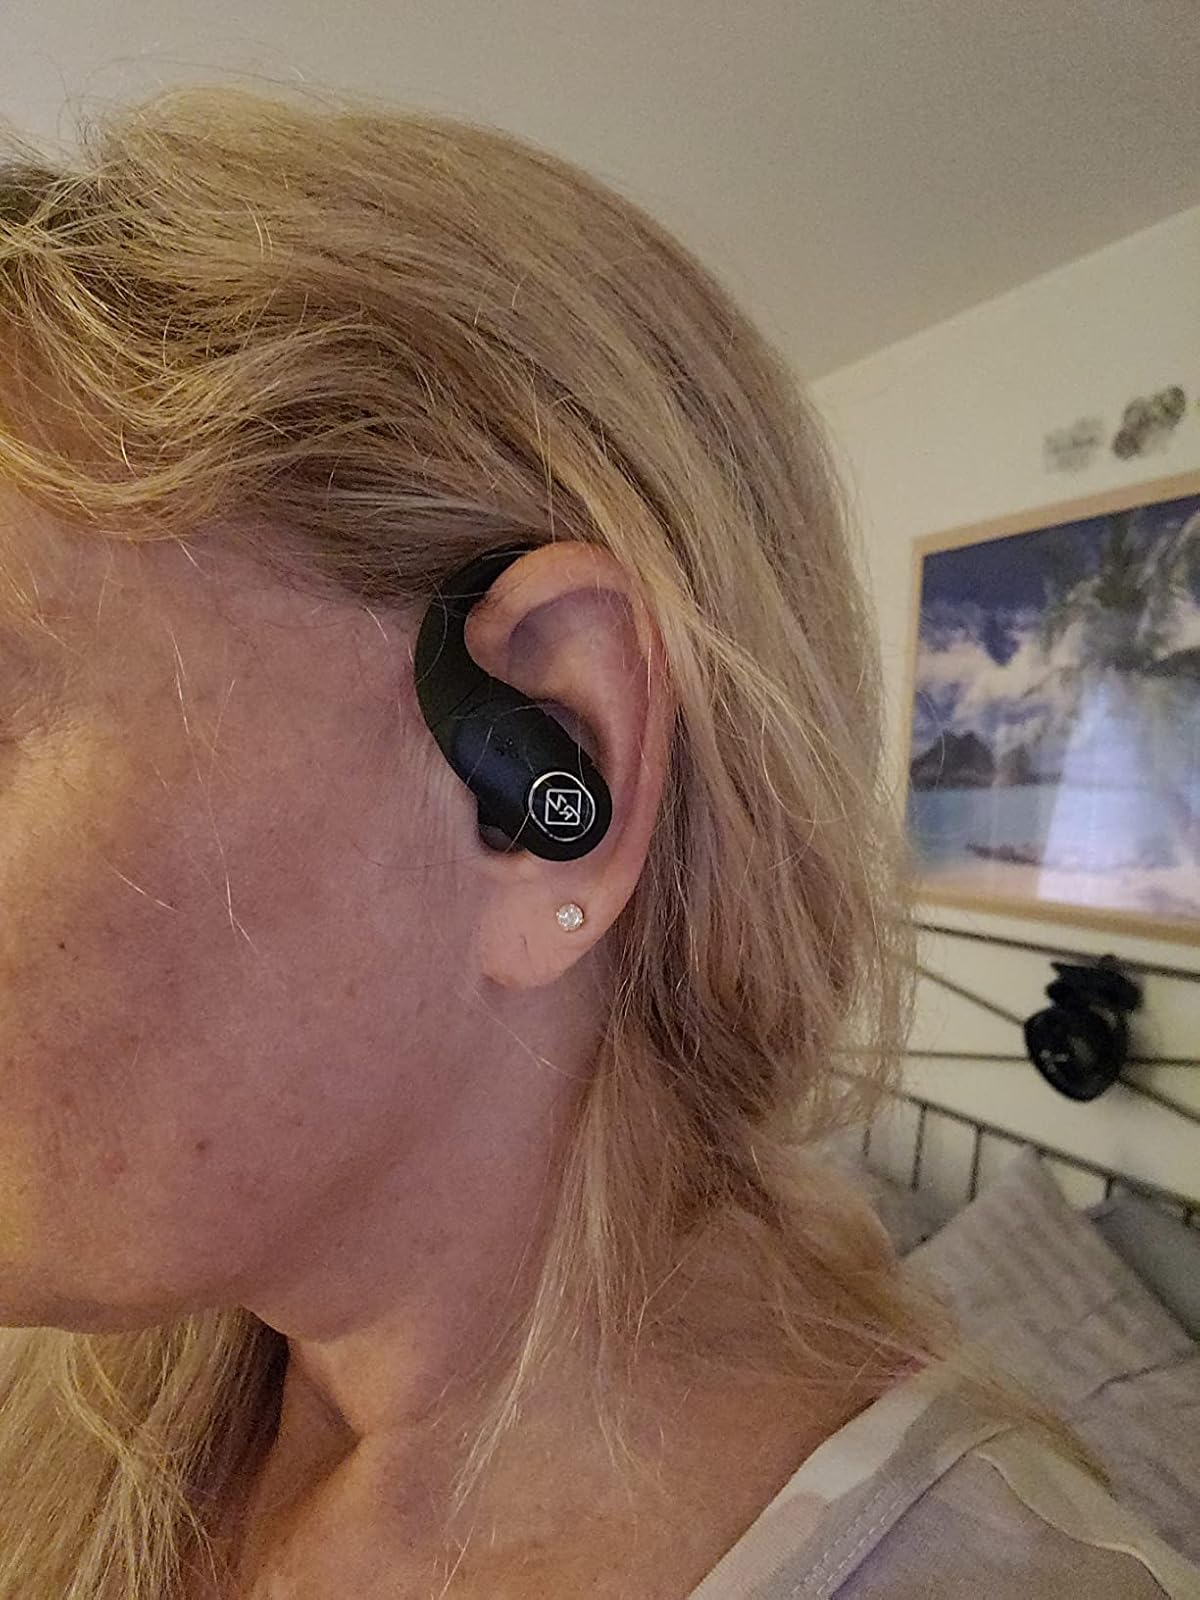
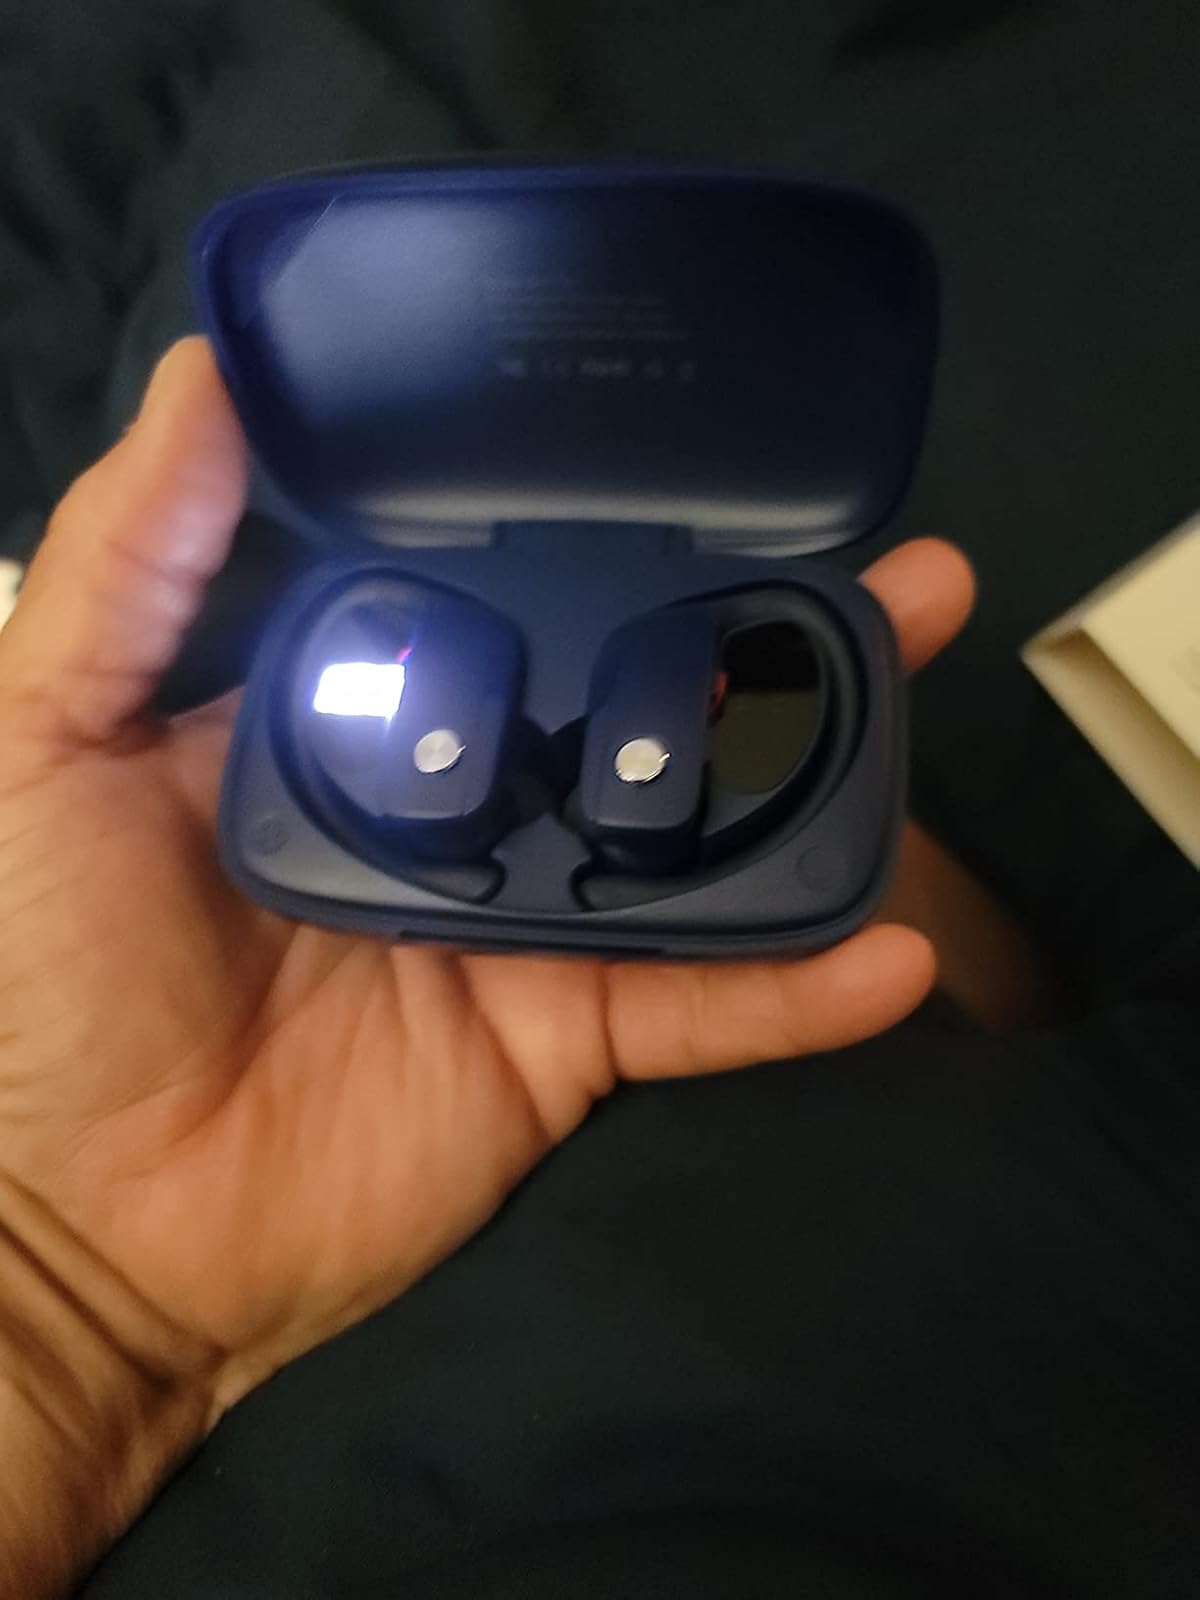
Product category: earbuds
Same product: no